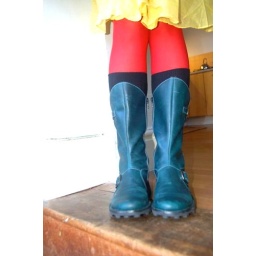
i needed to dress in lemon today! x